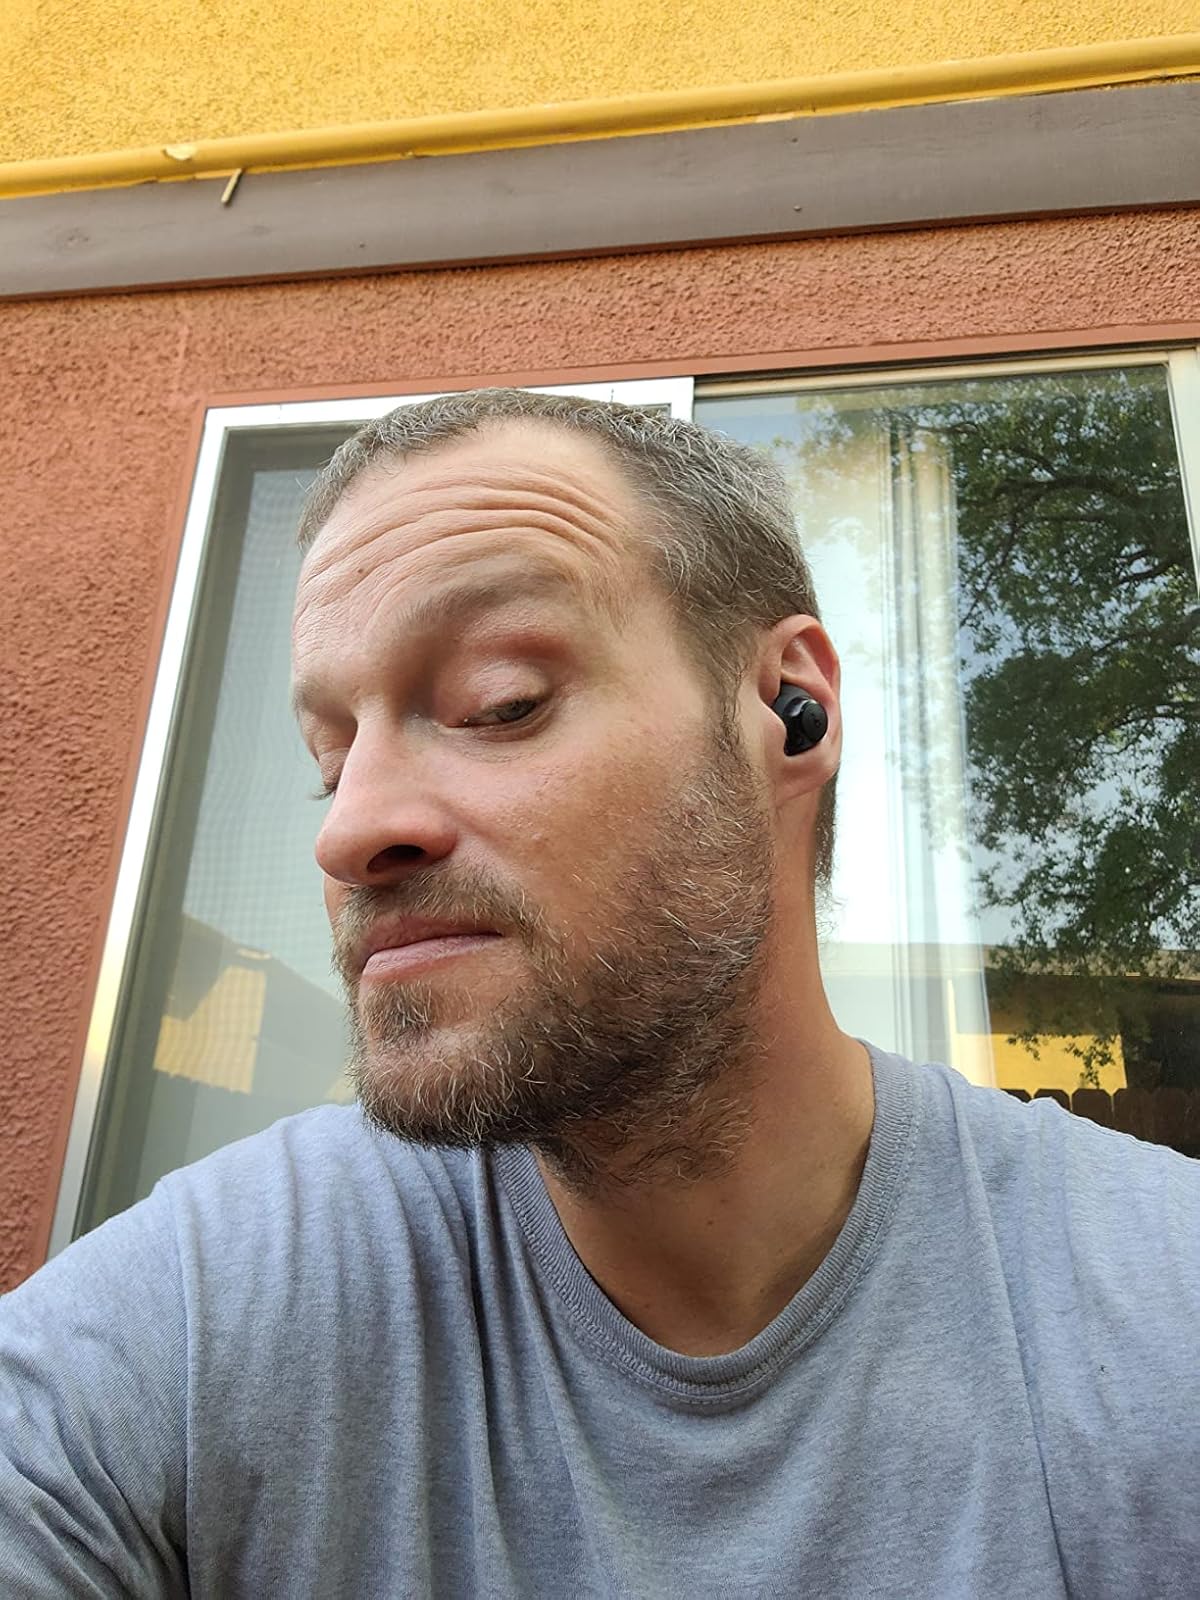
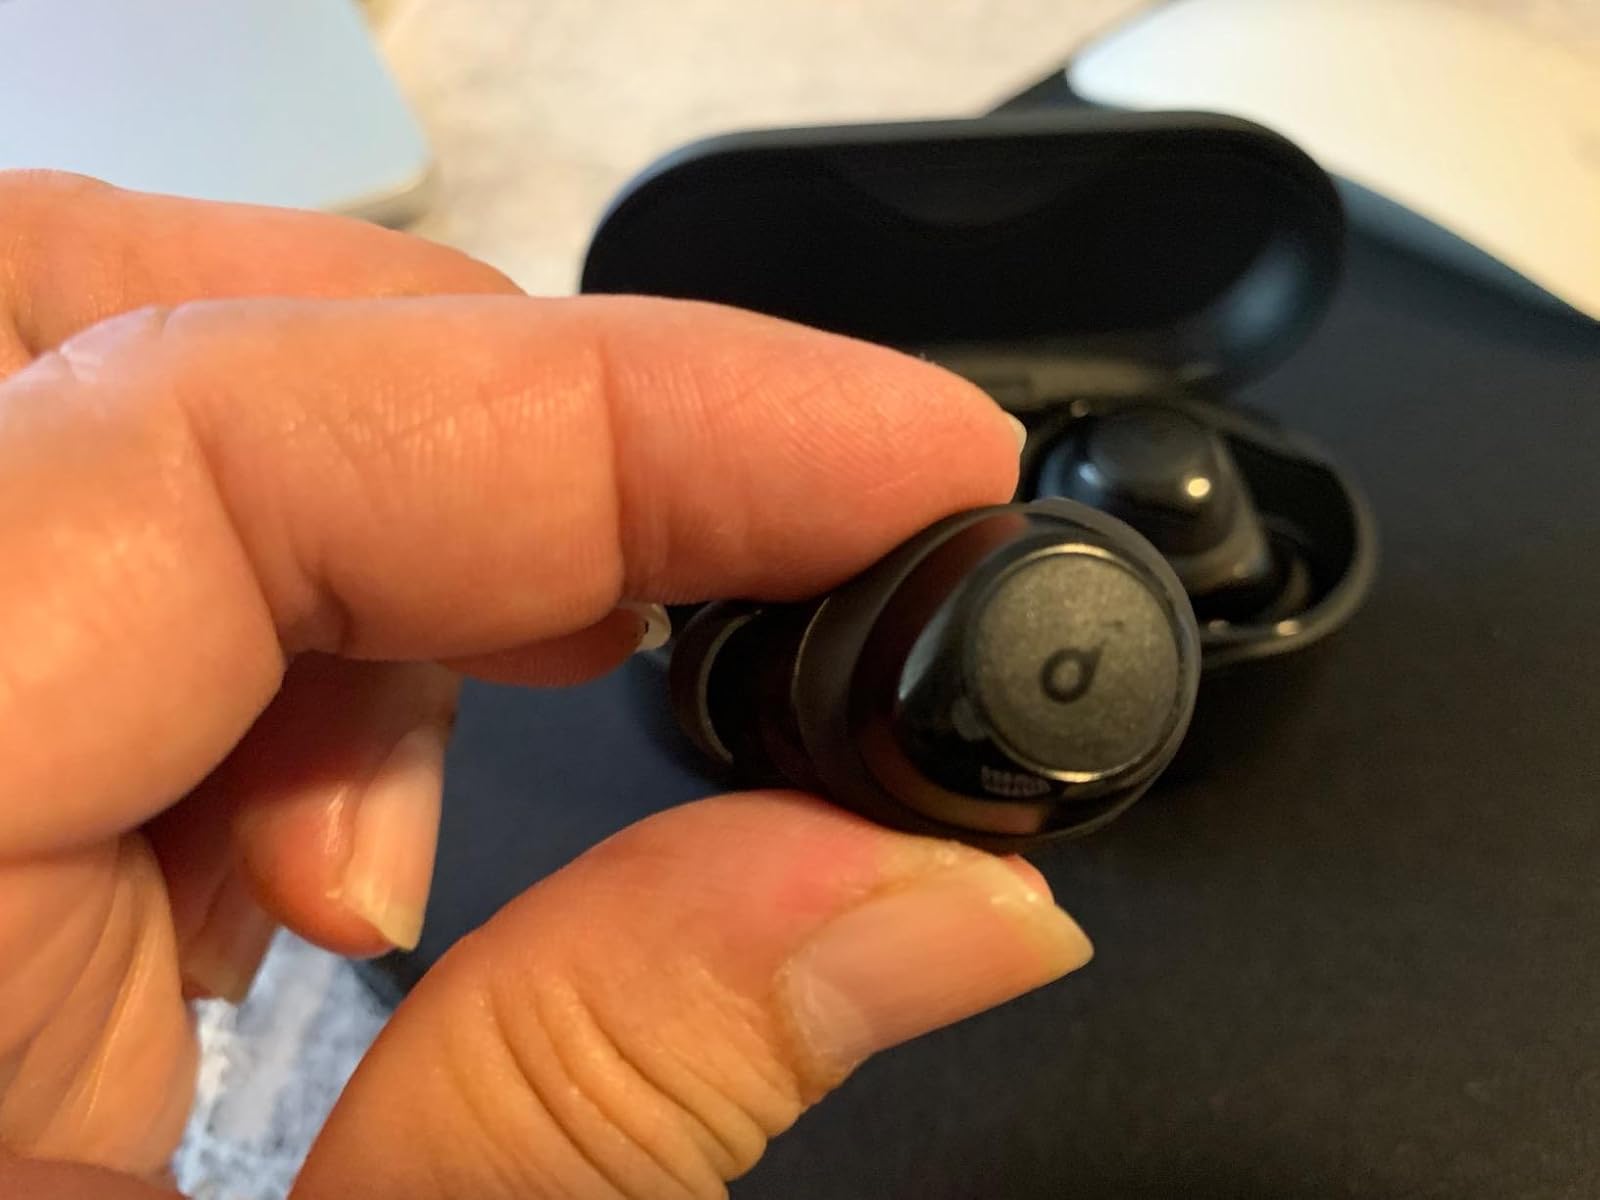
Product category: earbuds
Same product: yes